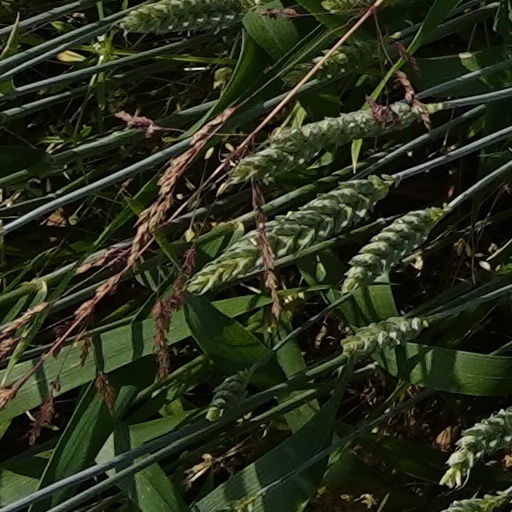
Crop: wheat